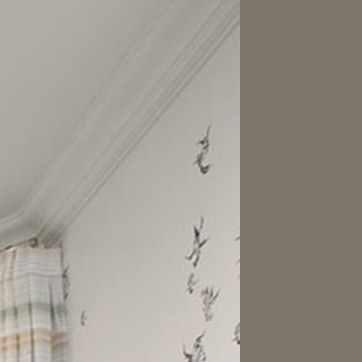
Material: wallpaper